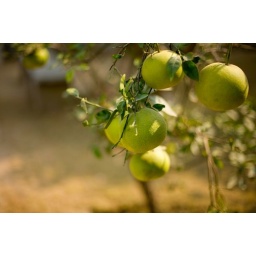
Grapefruit tree at home in Pakistan